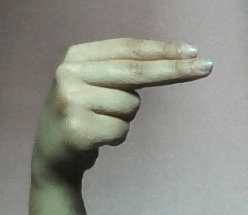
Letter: ain